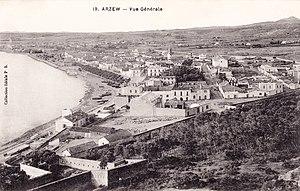
Arzew (Algérie), vers 1905
Arzew [arzə], est une commune d'Algérie de la wilaya d'Oran.
Ernest Alby est un écrivain, auteur de recueils sur la conquête de l'Algérie : Histoire des prisonniers français depuis la conquête ; La captivité du trompette Escoffier. Il a publié des romans historiques et est considéré comme le précurseur du roman-feuilleton historique.